Carlos Scharff

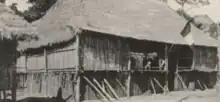
Peruvian rubber station in the Upper Amazon

Another issue was that Cardoso believed that a portion of the rubber produced by Scharff belonged to his family, since the enterprise was financed by his stepdaughter's money. However, Scharff treated the rubber as his own product, he was attempting to sell his rubber in Manaus, rather than shipping it to Sepahua and therefore Iquitos. Disagreements about the rubber profits would later escalate into a larger conflict between Peru and Brazil. By the time Carlos had left the Gregorio and Envira Rivers, he had accumulated massive debts with Cardoso and Aurora, although he disputed responsibility for the payment. Scharff also left behind a trail of violence along the indigenous inhabited areas, financing slave raids. The first armed clashes of this conflict were attributed to the accumulated debts Aurora and Cardoso believed they were owed from Scharff. When the Piro natives inquired about who had initially started the fighting on the Purus River, the answer was disputed between "Scharff or Cardoso da Rosa to 'the Peruvians' or 'the Brazilians'".